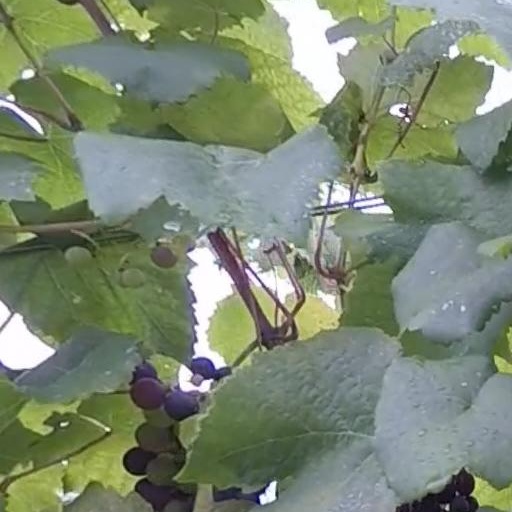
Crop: grape